Franz Bauer (sculptor)

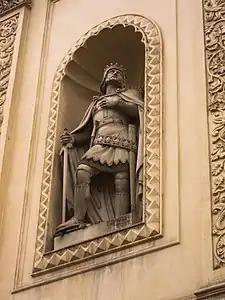
St. Ferdinand, , Vienna

Franz Bauer (1798, Vienna - 14 March 1872, Vienna) was an Austrian sculptor in the late Classical style.